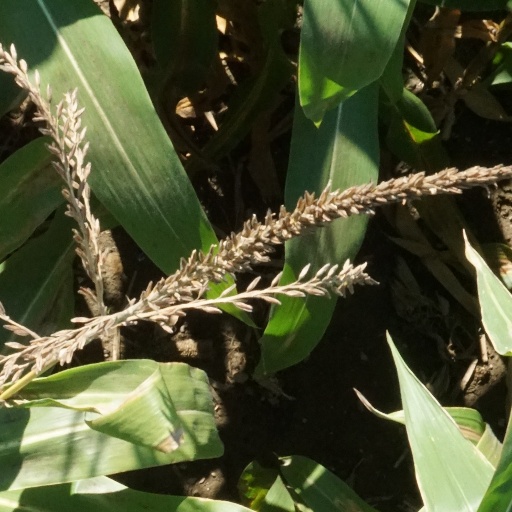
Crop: maize; corn